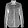
Label: Shirt